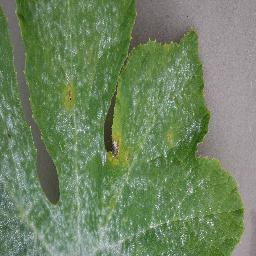
Label: Squash___Powdery_mildew